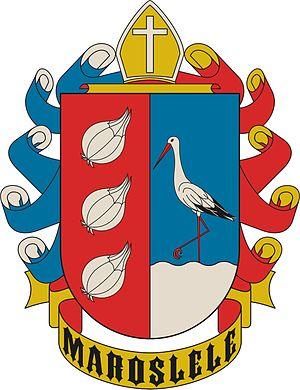
Maroslele est un village et une commune du comitat de Csongrád en Hongrie.